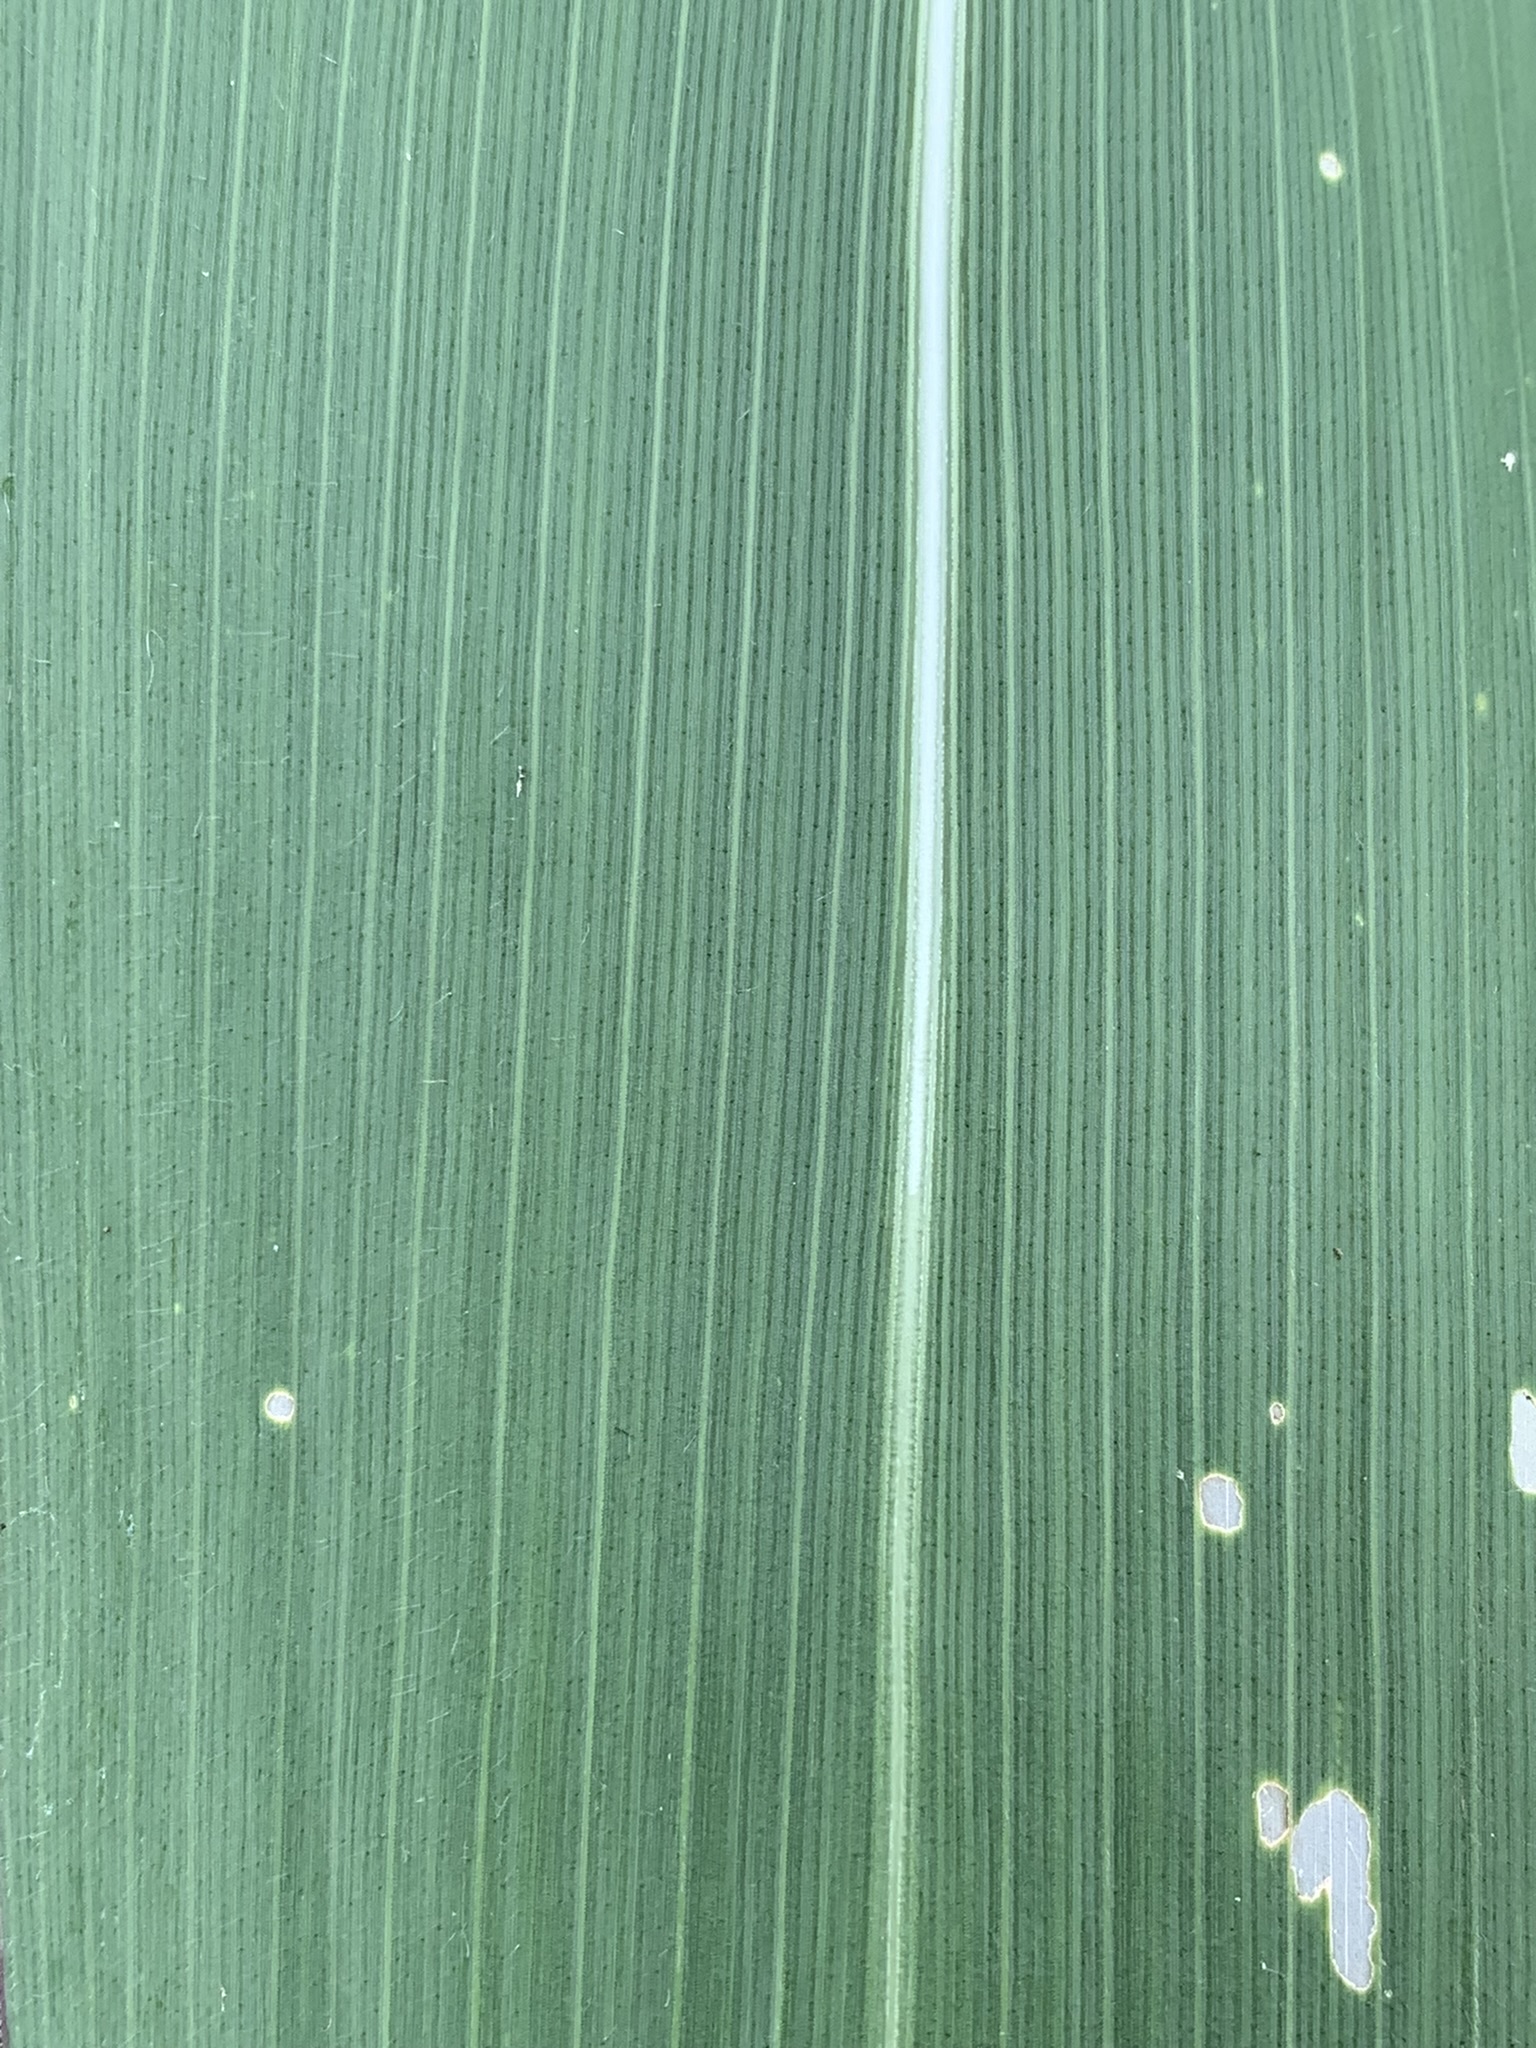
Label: Healthy